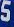
Number: 5